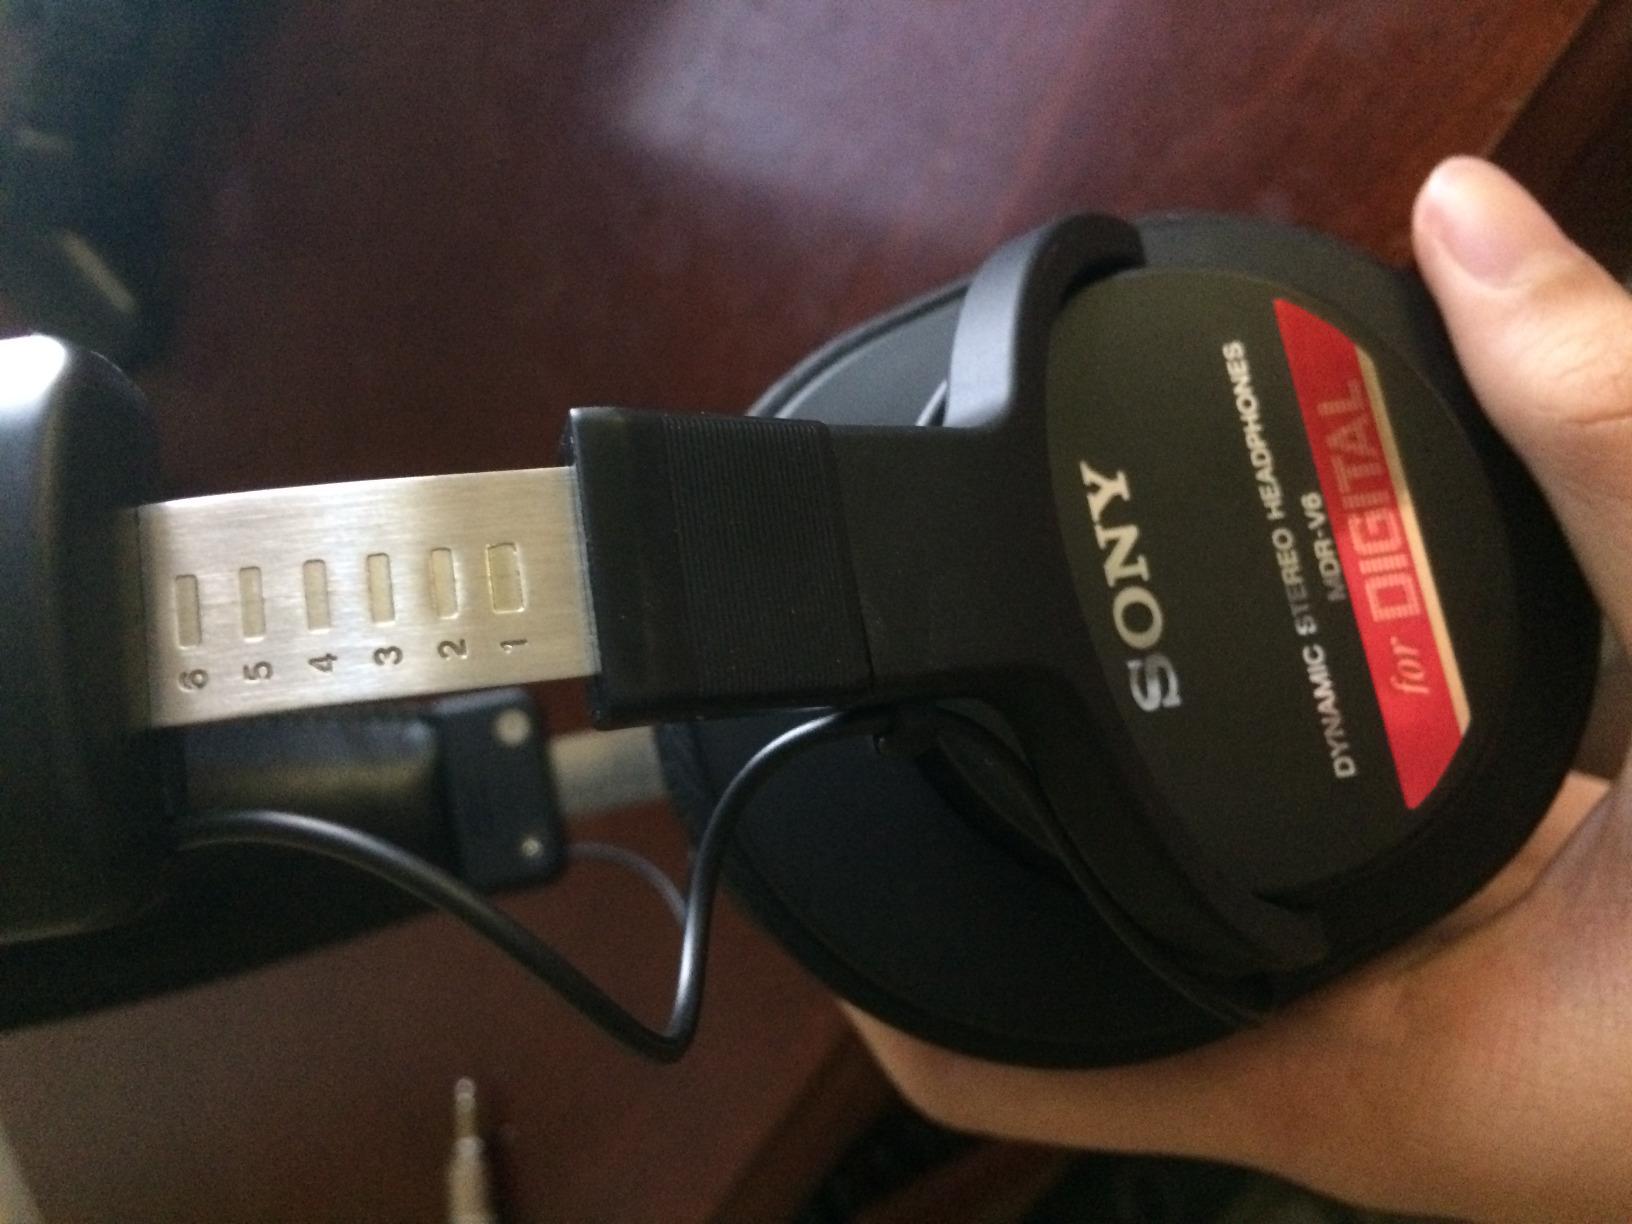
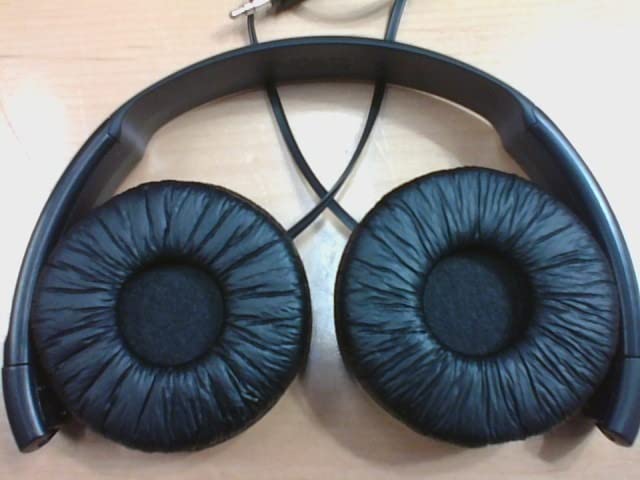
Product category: headphones
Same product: no